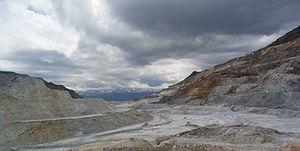
Carrière de Talc de Trimouns, Luzenac, France
La carrière de talc de Trimouns est située sur le massif de Tabe dans le département de l'Ariège, en région Occitanie, et est partagée entre les territoires des communes de Lordat, Vernaux, Bestiac et Montségur, sur les pentes Est du pic de Soularac.
Le talc est une espèce minérale composée de silicate de magnésium doublement hydroxylé de formule Mg₃Si₄O₁₀(OH)₂, pouvant contenir des traces de nickel, de fer, d'aluminium, de calcium, de sodium et d'autres silicates magnésiens comme l'amiante.